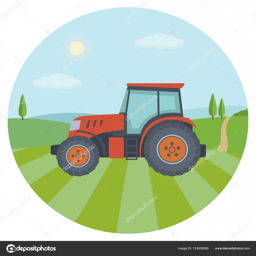
red tractor on the farm field .